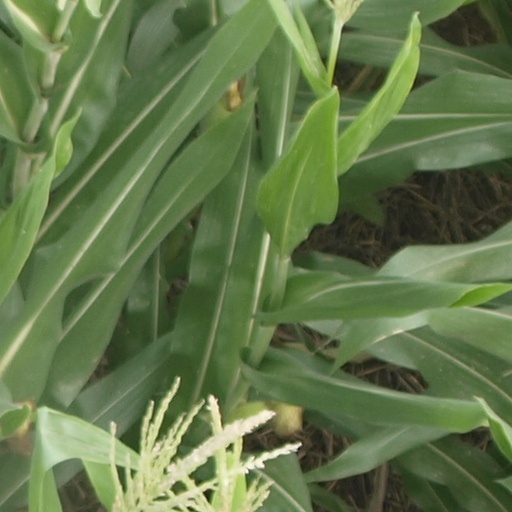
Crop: maize; corn